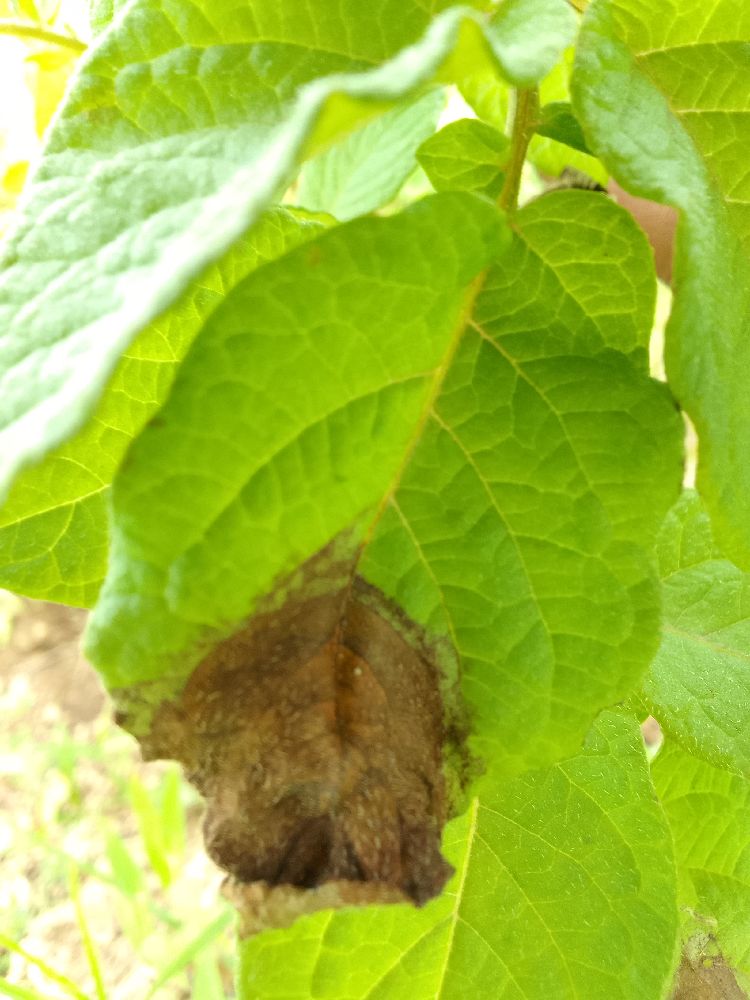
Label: Late blight